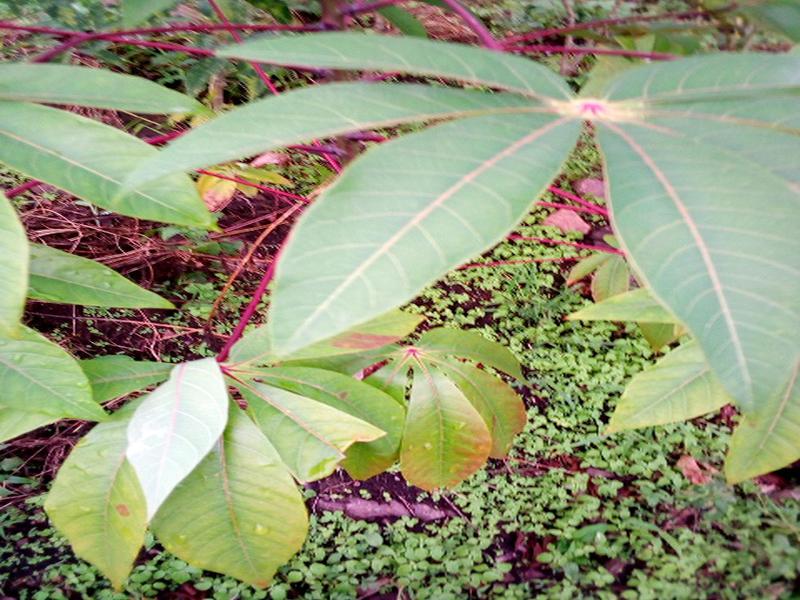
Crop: cassava
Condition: healthy